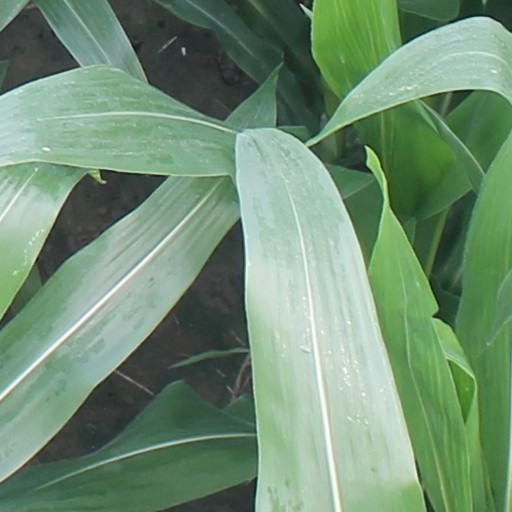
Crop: maize; corn